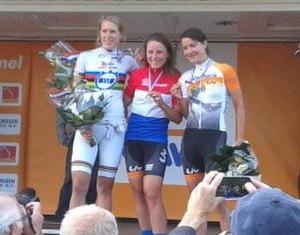
La saison 2014 de l'équipe cycliste Boels Dolmans est la cinquième de l'équipe Boels Dolmans. L'équipe recrute la Néerlandaise et championne du monde contre-la-montre Ellen van Dijk, l'Américaine Megan Guarnier et la championne luxembourgeoise Christine Majerus. L'équipe récolte de nombreux succès dans les épreuves de Coupe du monde, Ellen van Dijk remportant le Tour des Flandres, tandis que Lizzie Armitstead gagne le Tour de Drenthe et surtout le classement final de l'épreuve. La Britannique termine la saison à la troisième place mondiale, tout comme l'équipe.